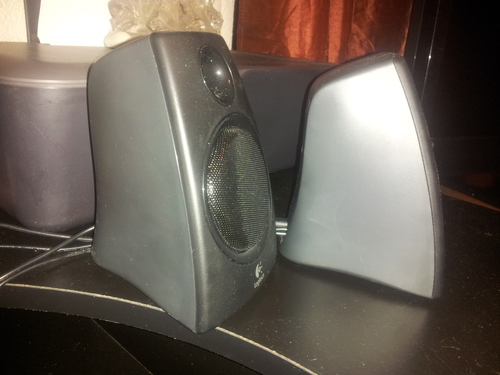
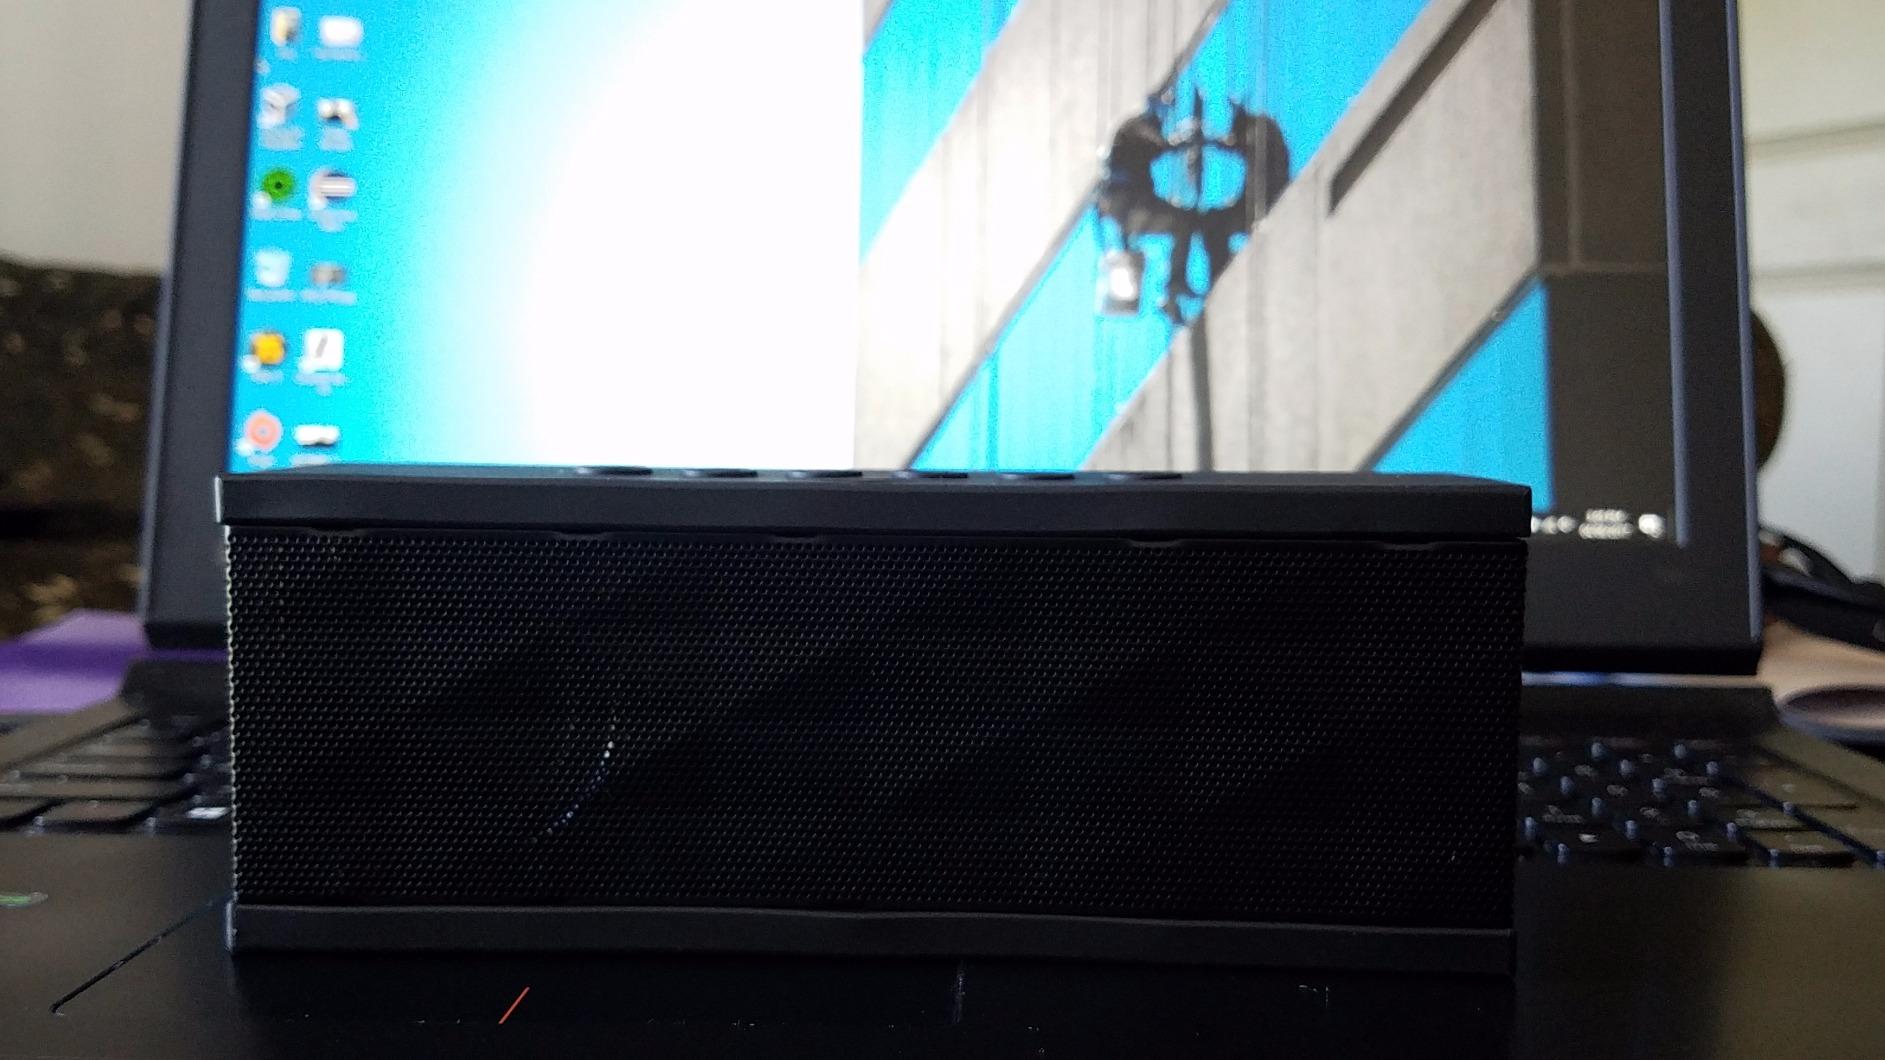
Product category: speaker
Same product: no